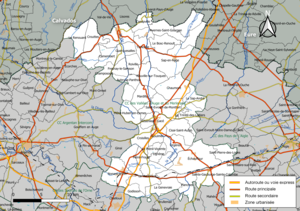
Carte géographique de la Communauté de communes des Vallées d'Auge et du Merlerault, département de l'Orne, France. Composition au 1er janvier 2019.
La communauté de communes des Vallées d'Auge et du Merlerault est une communauté de communes française, créée le 1ᵉʳ janvier 2017 et située dans le département de l'Orne en région Normandie.